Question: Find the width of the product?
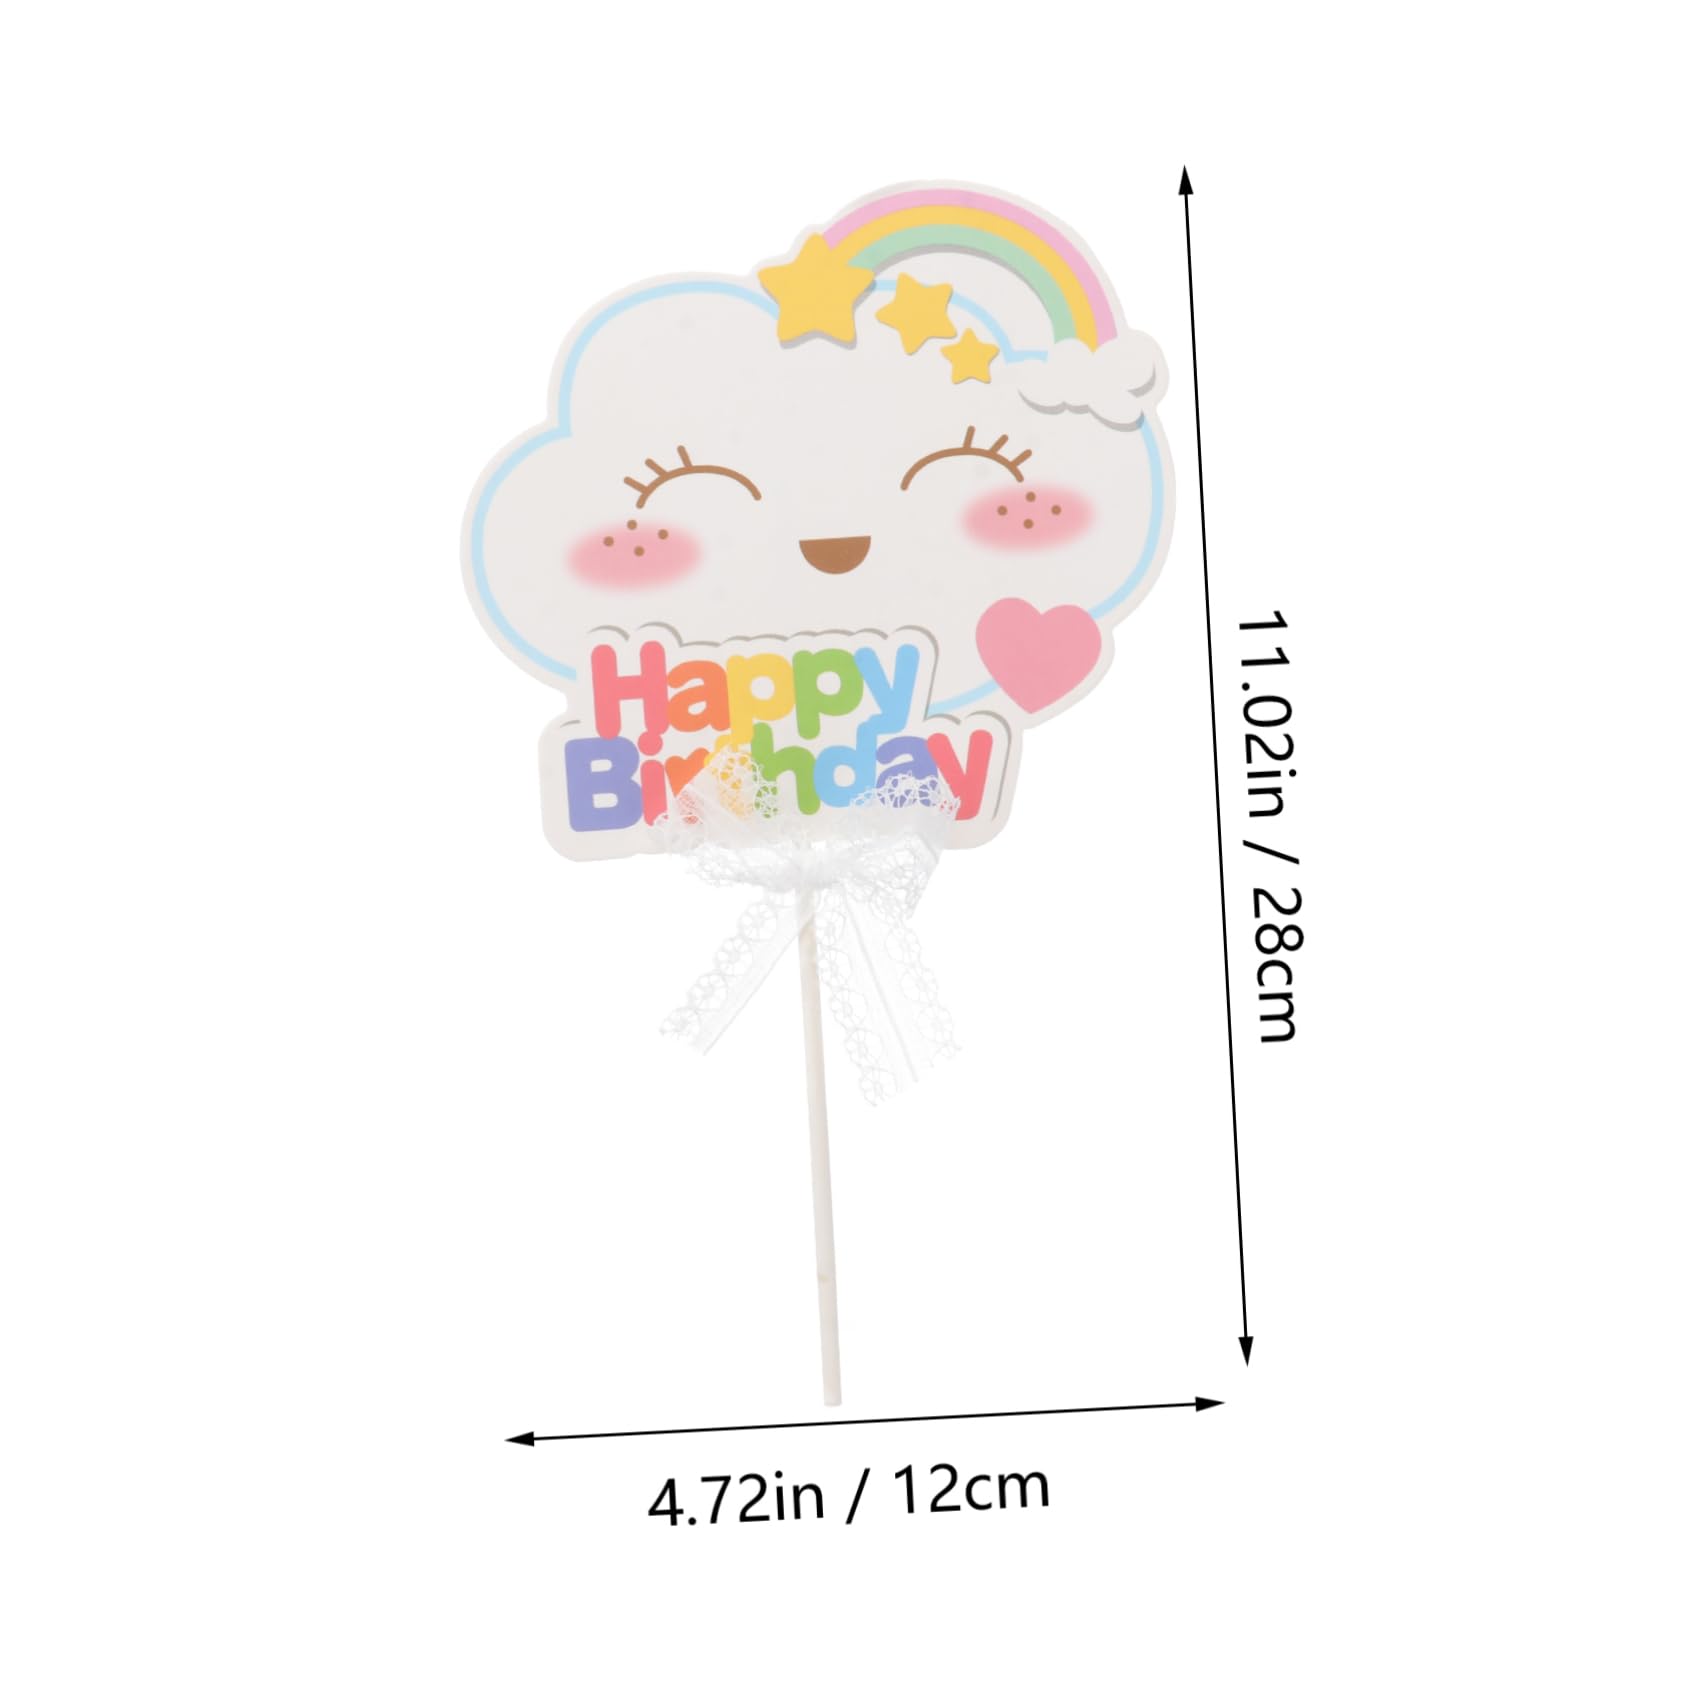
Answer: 12.0 centimetre